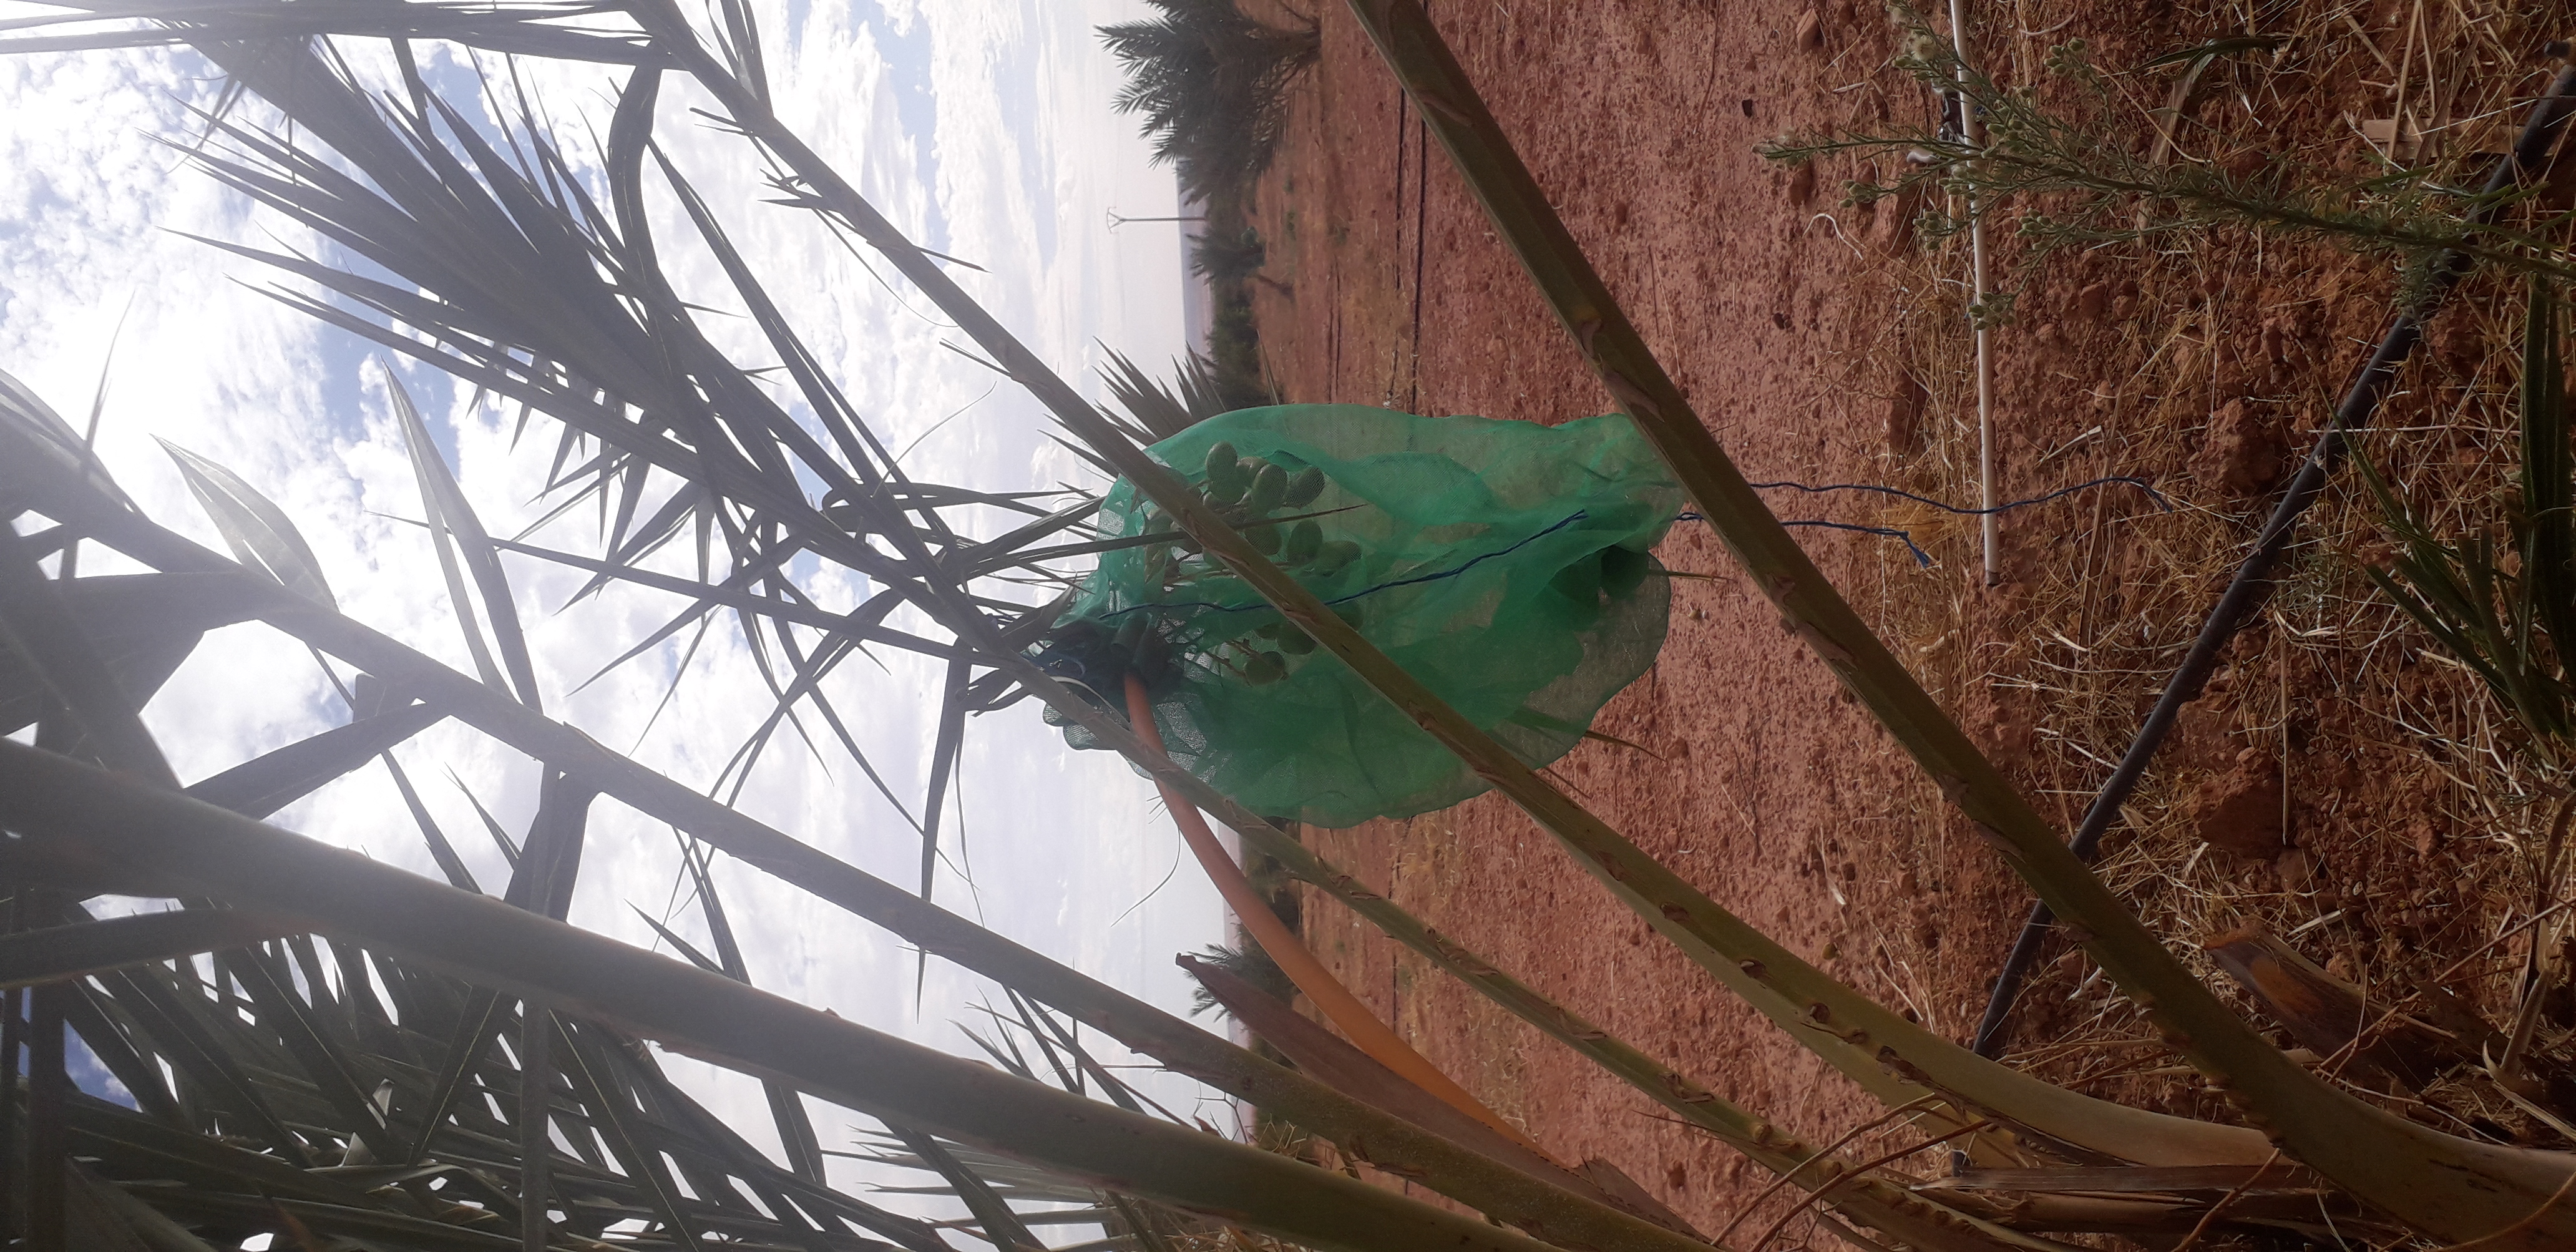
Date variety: Boufagous